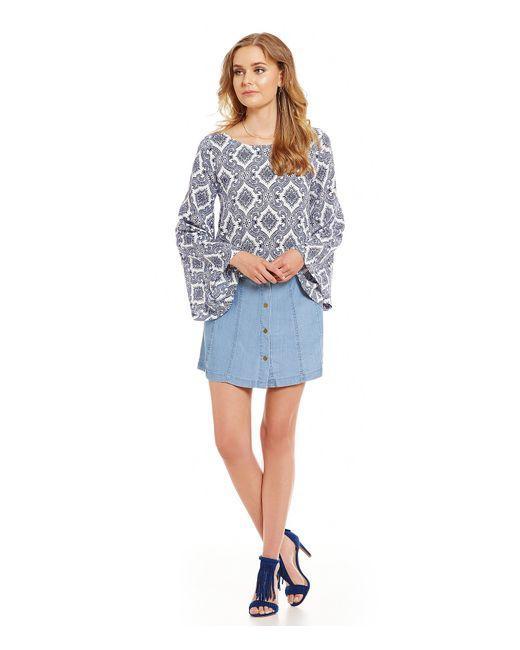
Bedrucktes Baumwoll-Top mit vollen Ärmeln für Damen